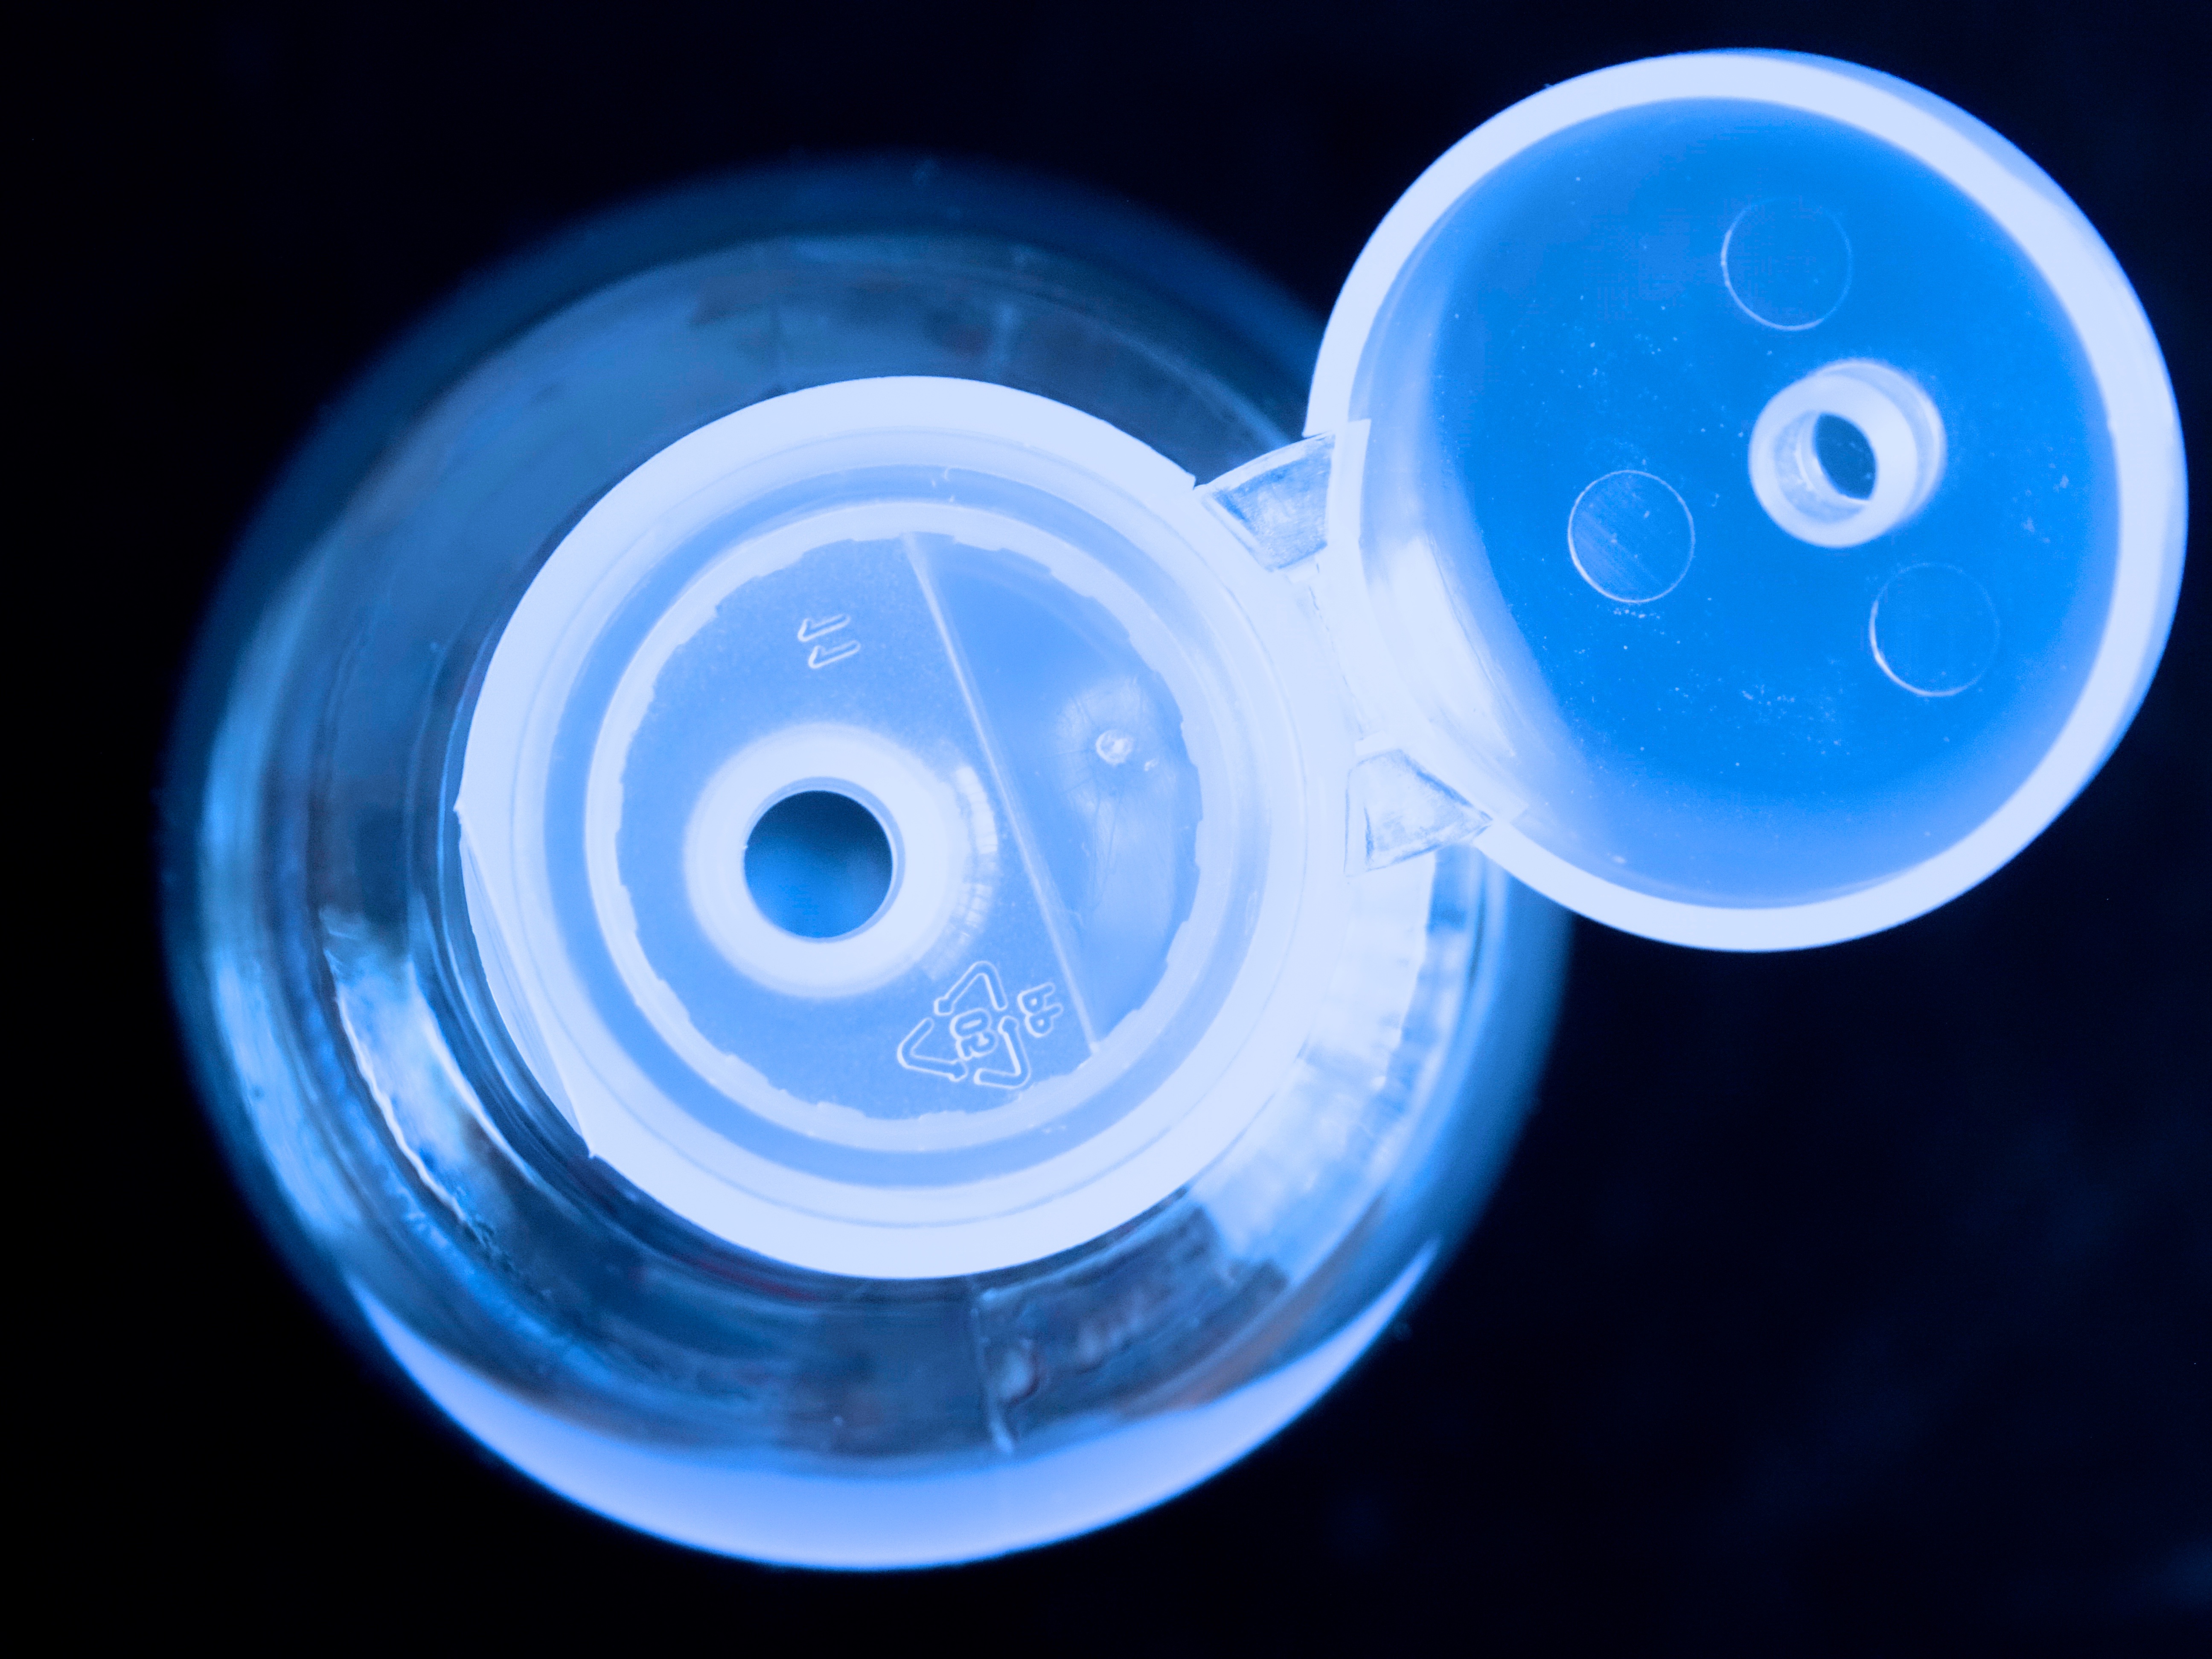
water, open, drop, light, wheel, plastic, glass, bottle, blue, lighting, circle, product, transparent, lid, sphere, macro photography, light blue, liquid bubble, incandescent light bulb